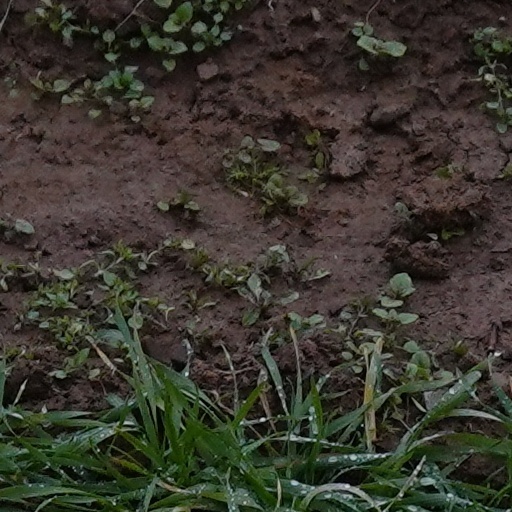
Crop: wheat